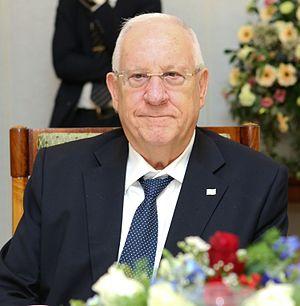
L'élection présidentielle israélienne de 2014 s'est tenue le 10 juin 2014. Élu par les seuls députés de la Knesset, c'est-à-dire au suffrage indirect, le président de l'État d'Israël a un rôle essentiellement protocolaire mais est généralement très respecté pour ses qualités d'arbitre.